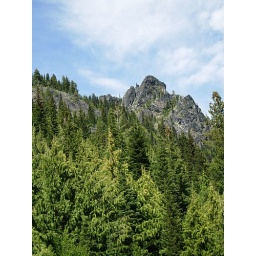
Piece of rock blended in with the trees